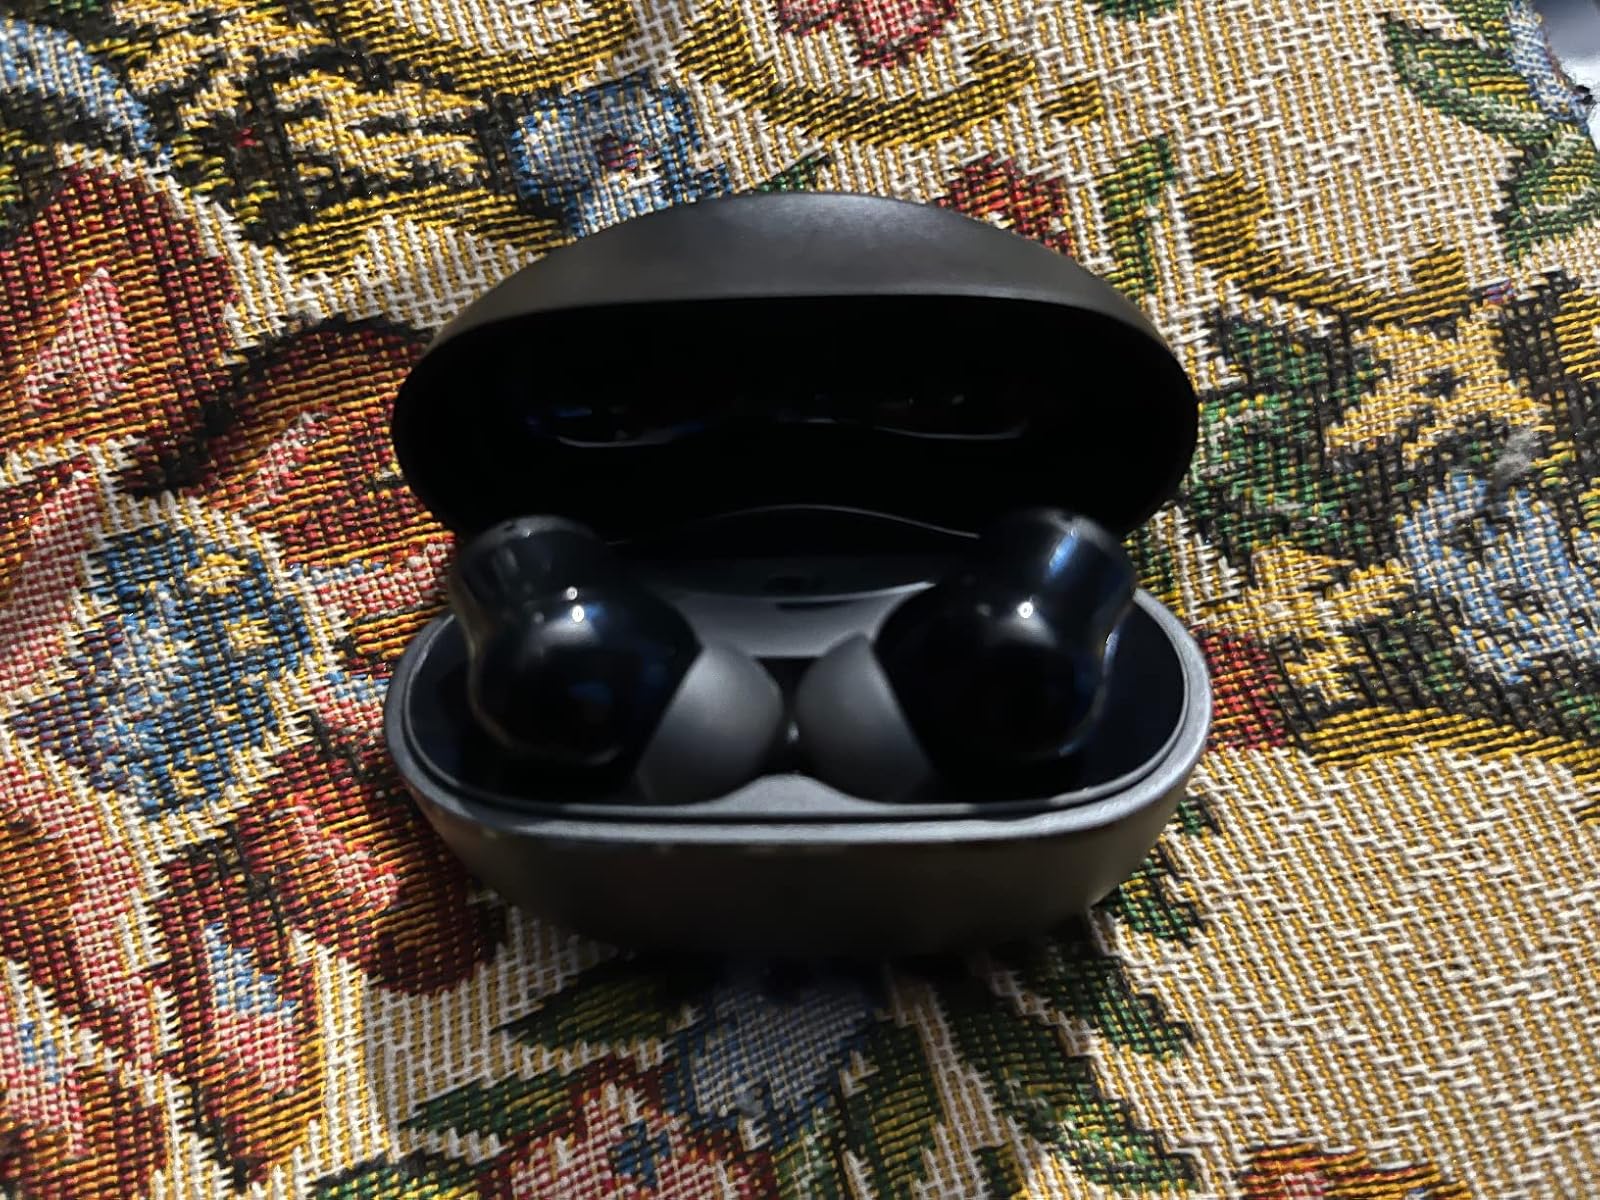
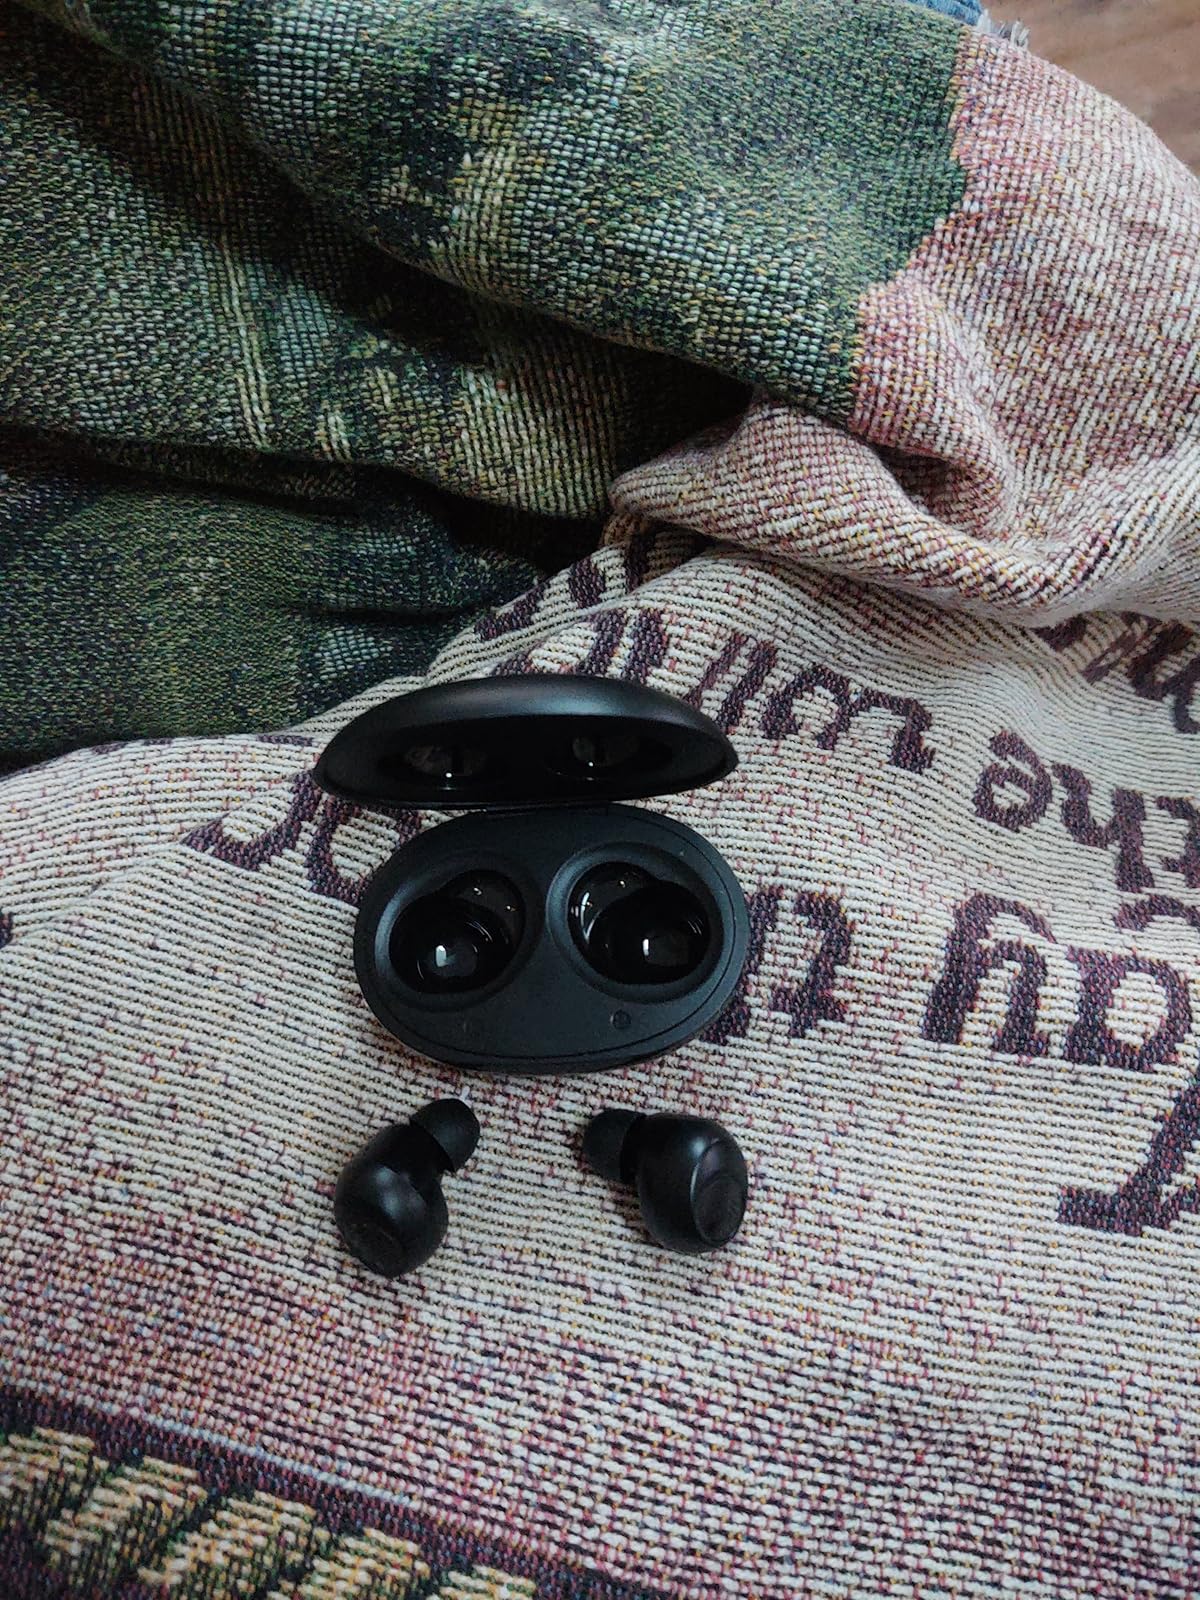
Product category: earbuds
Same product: no